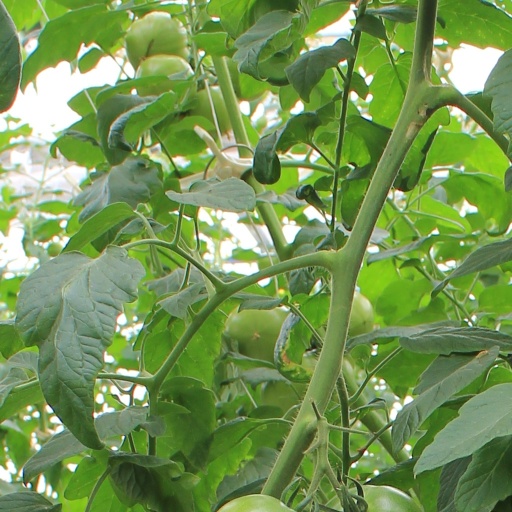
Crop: tomato